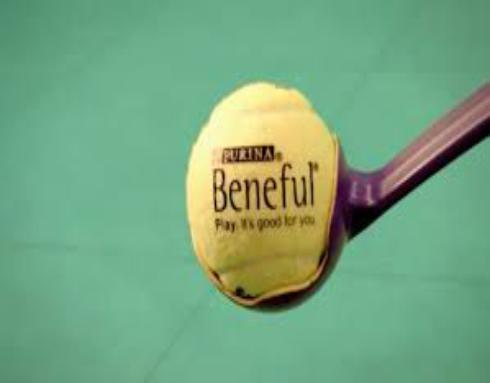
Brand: Beneful
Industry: Food